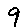
Label: 9